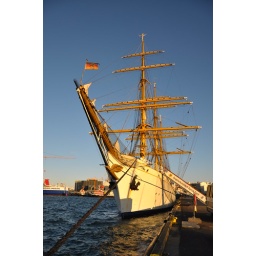
The sail ship Gorch Fock in Reykjavik harbor